Timeline of the COVID-19 pandemic in Thailand

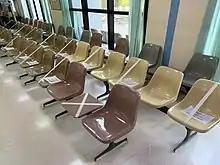
A social distancing practice by marking seats at King Chulalongkorn Memorial Hospital, Bangkok

On 1 March, MOPH reported the first confirmed death in Thailand, a 35-year-old Thai who was originally diagnosed with dengue fever at a private hospital in late January. He was later transferred to Bamrasnaradura Institute on 21 February after testing positive for COVID-19, where he received treatment and had since fully recovered by 16 February. However, the damage the virus had done to his lungs was beyond recovery and he died from multiple organ failure on 29 February. The ministry is currently carrying out investigations to find out which disease is the main cause of his death. On the same day, King Power issued a statement identifying the man who had died as one of the company's partner-product consultants at their Sivaree branch store. The branch has been closed since the day he tested positive for the virus and all staff examined by health officials.